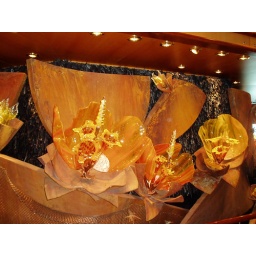
the glass flowers in the latin/salsa club on the ship.